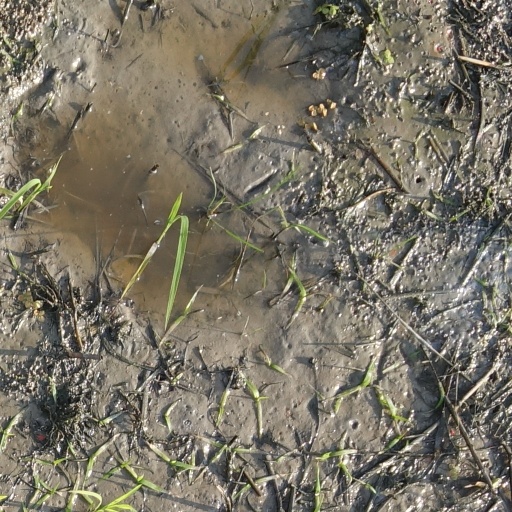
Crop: rice